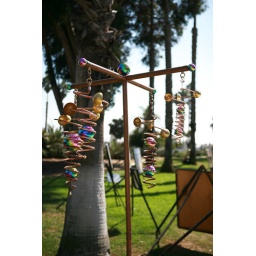
at the new age stalls which cover the road beside Santa Barbara beach